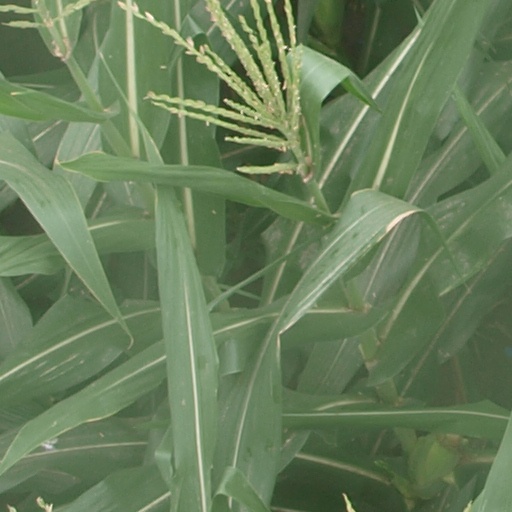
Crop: maize; corn